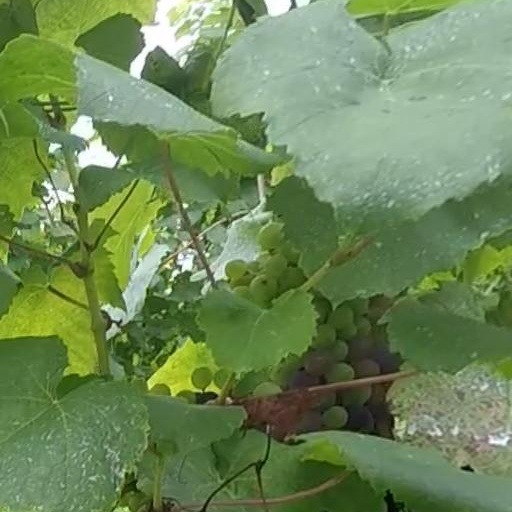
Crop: grape